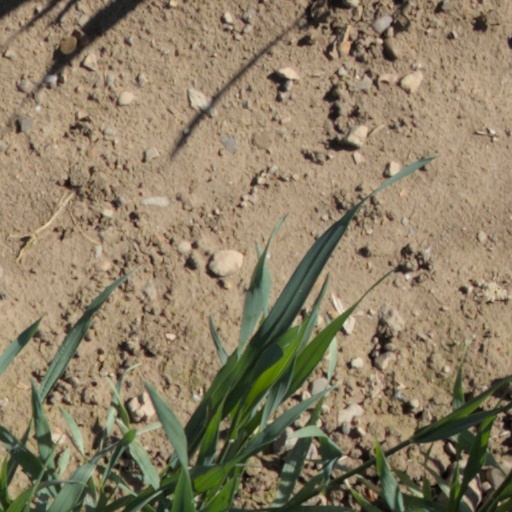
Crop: wheat